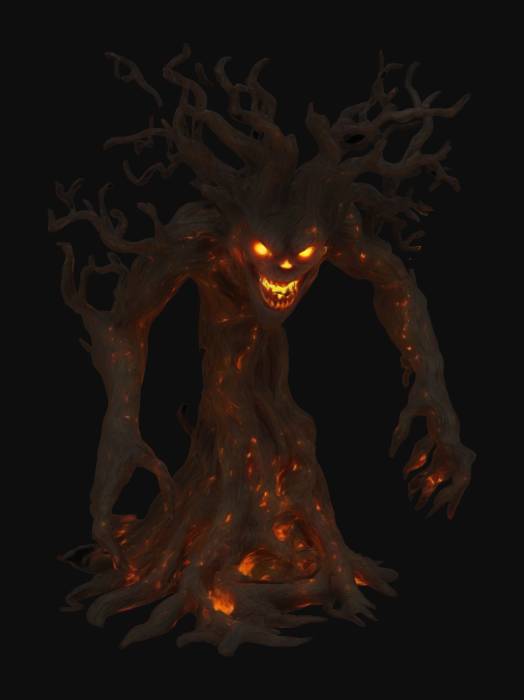
미적 점수 (1~10점): 7